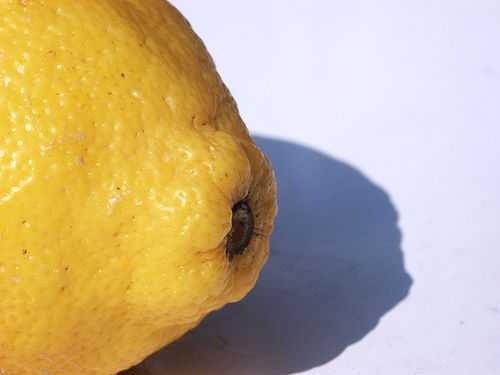
Label: Lemon